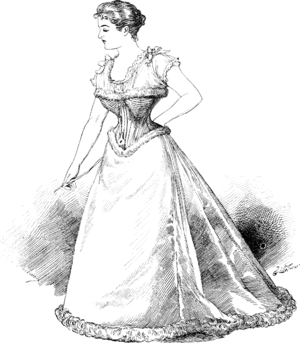
Fig. Pl. XII — Corset Léoty (1867).